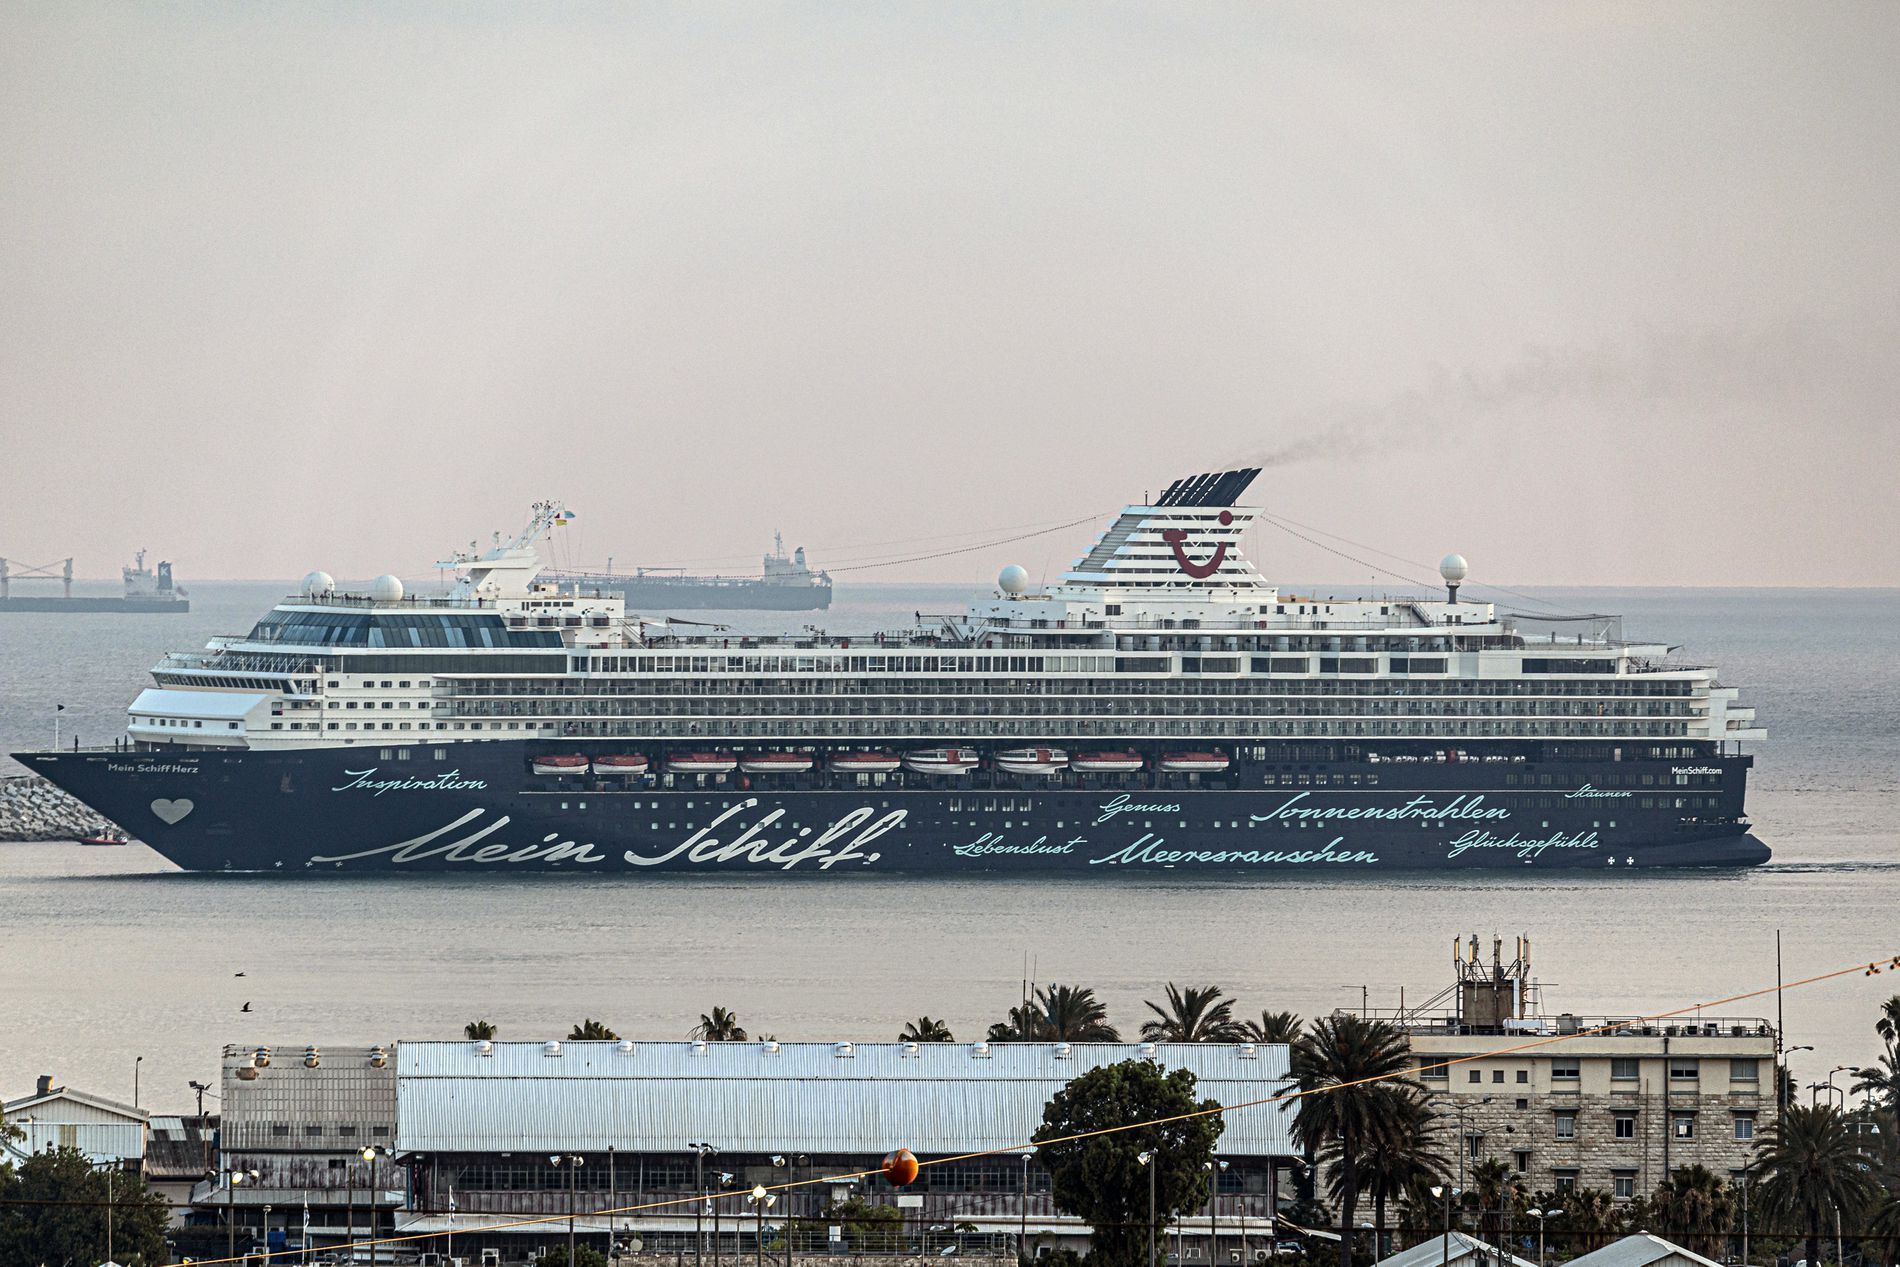
Elegant Cruise Ship
This picture shows a huge cruise ship seems to be leaving the port moving towards to the next destination.
A long shot of the blue cruise ship, which looks so elegant seems to be leaving the port to the next destination. The natural contrast between sky and sea gives the cruise ship with its color, an elegant feeling in comparison to the other two ships in the background. The natural, soft lighting blends with the pale, muted colors in the picture, making a chic, dramatic atmosphere.
Labels: Boat, Transportation, Vehicle, Cruise Ship, Ship, Water, Waterfront, Ball, Basketball, Basketball (Ball), Sport, Person, Car, Animal, Bird, Ferry, Cruiser, Military, Navy, Sky, Sea, Coast city, Ships
Camera: Canon Canon EOS 5D Mark IV
Lens: 150-600mm F5-6.3 DG OS HSM | Contemporary 015, Canon 150-600mm F5-6.3 DG OS HSM | Contemporary 015
Aperture: F7.1
Exposure: 1/320 sec
ISO: 320
Focal length: 451.0 mm